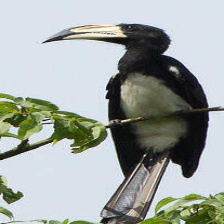
Species: AFRICAN PIED HORNBILL
Scientific name: TOCKUS FASCIATUS
ImageNet parent category: hornbill